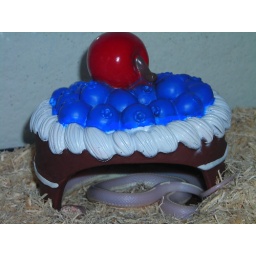
My snakey sleeping in his little plastic cake.